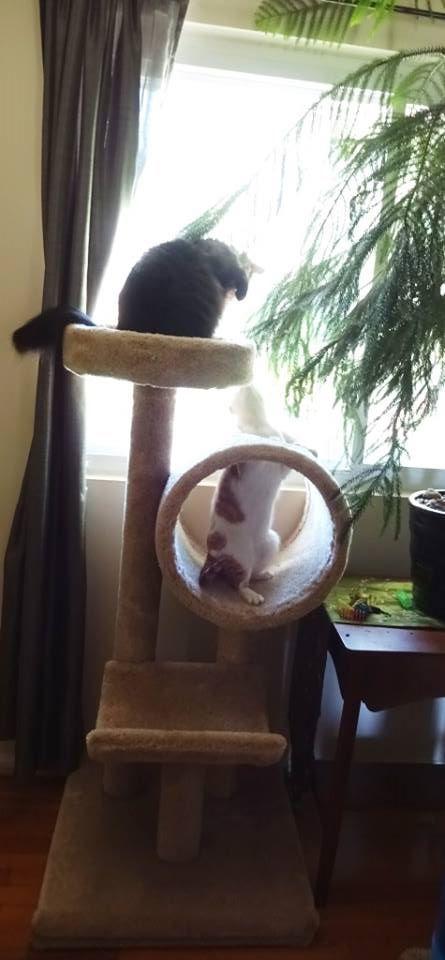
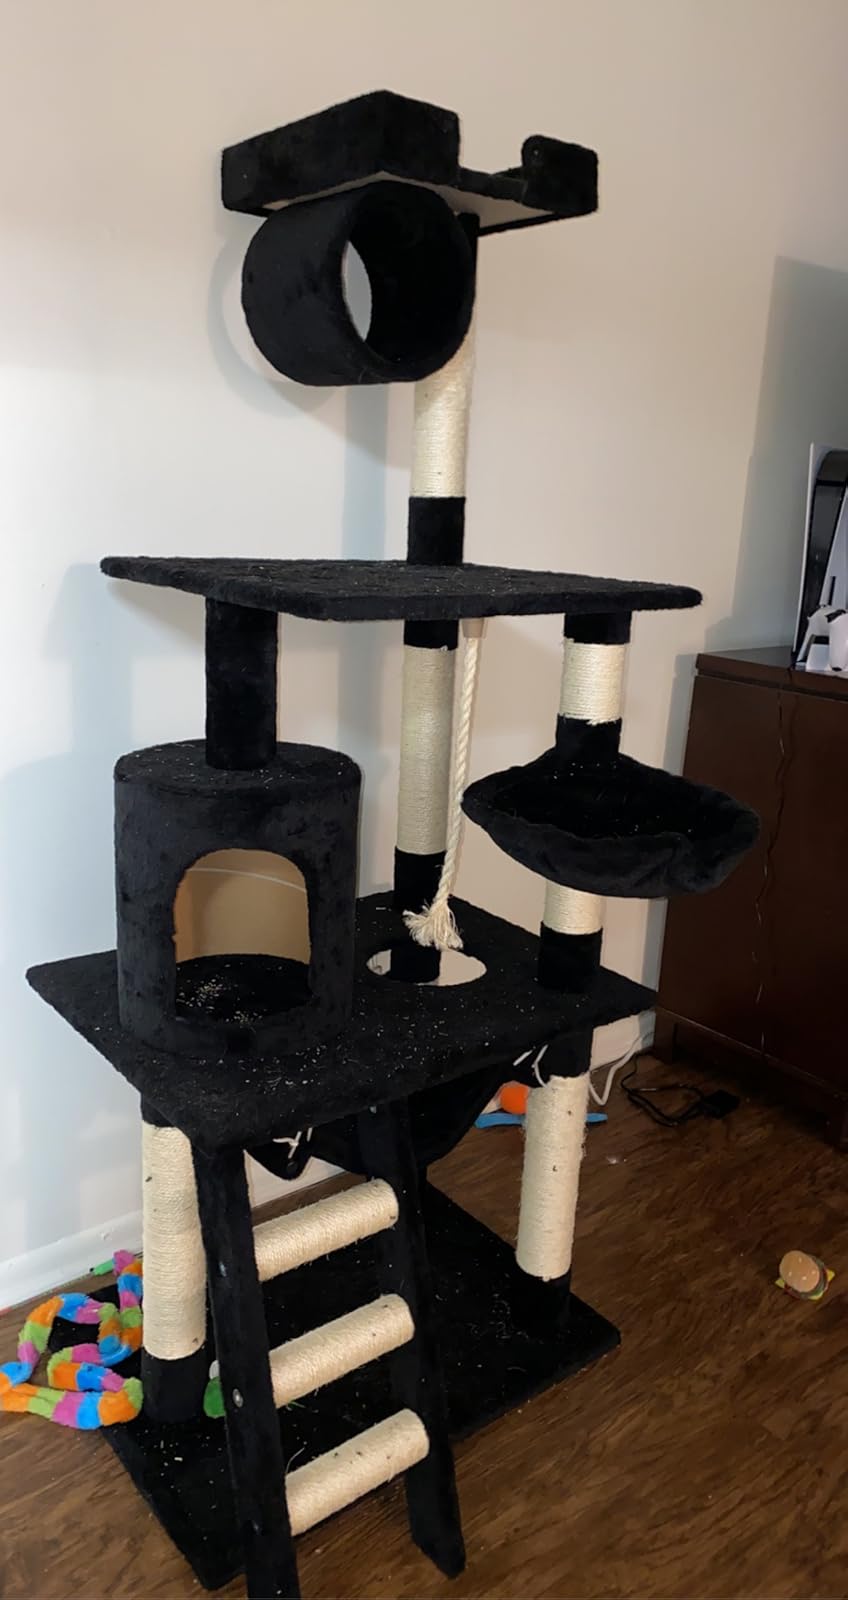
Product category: items_cat tree
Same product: no